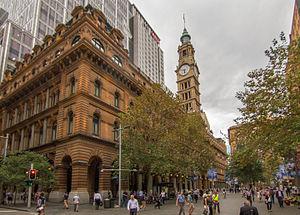
L'architecture de Sydney, la plus ancienne ville d'Australie, se caractérise par l'absence d'une architecture uniforme et par la juxtaposition des styles qui se sont succédé au cours des 200 ans d'histoire de la ville, depuis ses modestes débuts avec des matériaux locaux et le manque de financement jusqu'aux gratte-ciels modernes.
Le Bureau de poste général de Sydney est un bâtiment historique classé à Martin Place dans la ville de Sydney. Le bâtiment d'origine a été construit en deux étapes à partir de 1866 et a été conçu sous la direction de l'architecte colonial James Barnet. Composée principalement de grès de Sydney, extrait à Pyrmont, la façade nord principale a été décrite comme « le plus bel exemple du style Renaissance italienne victorienne en Nouvelle-Galles du Sud ». Celle-ci s'étend sur 114 mètres le long de Martin Place, ce qui en fait l'un des plus grands bâtiments en grès de Sydney.